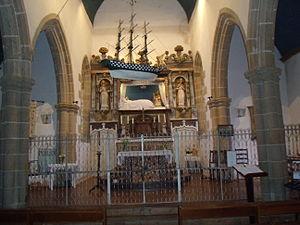
Ploulec'h (Côtes-d'Armor, Bretagne, France), hameau Le Yaudet, chapelle Notre-Dame du Yaudet, maître-autel et retable de la Vierge couchée.
Le Yaudet est un hameau de la commune de Ploulec'h qui occupe un site d'oppidum remarquable, qui fut longtemps une ville et un port important.